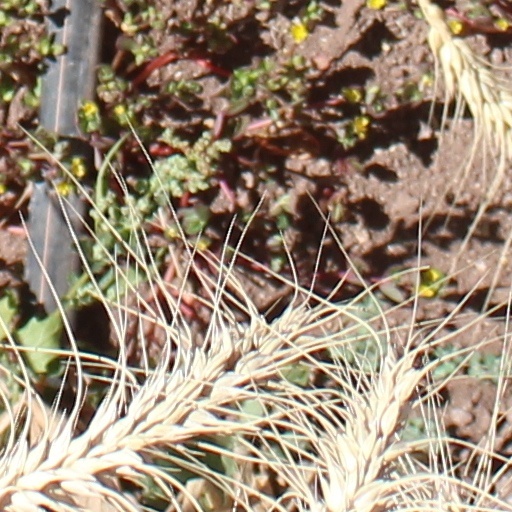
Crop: wheat